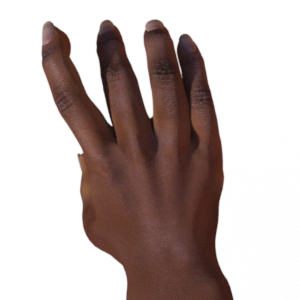
Label: paper